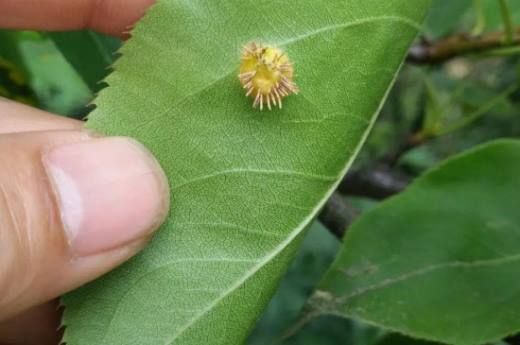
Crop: apple
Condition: rust